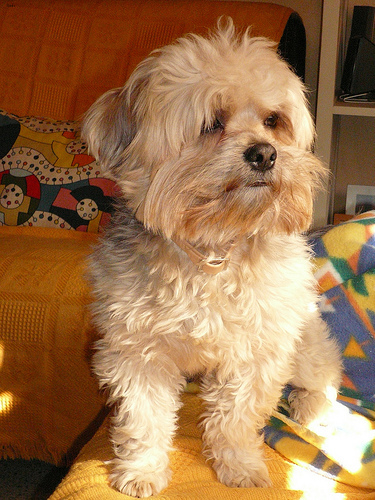
Animal: dog
Breed: havanese